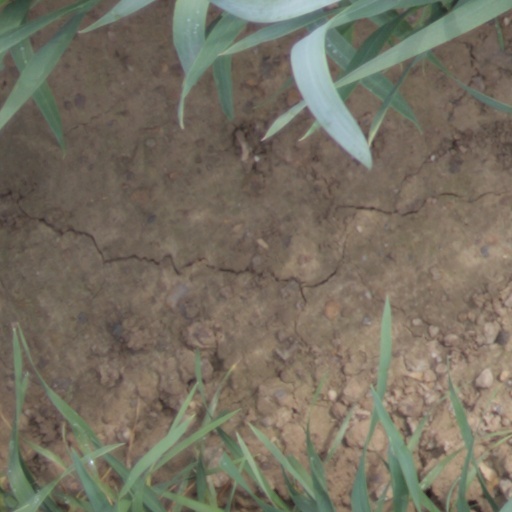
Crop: wheat